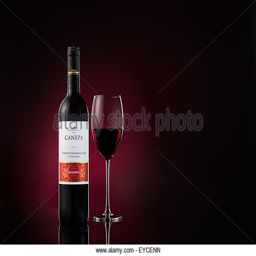
bottle and glass of red wine on a dark background with a red spotlight